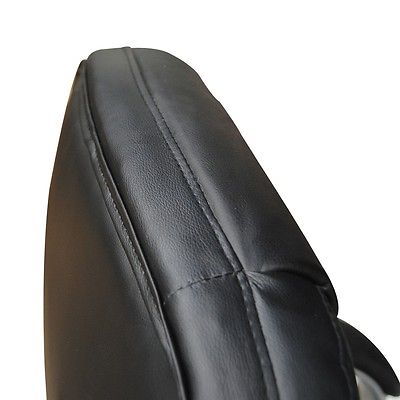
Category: chair